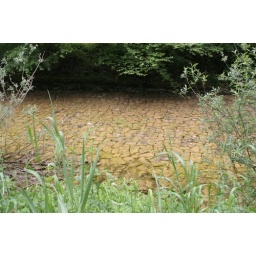
This is a river along a valley that looked suspiciously like a road covered in water.